Baroque music

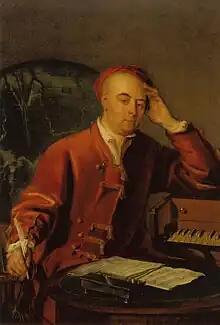
George Frideric Handel

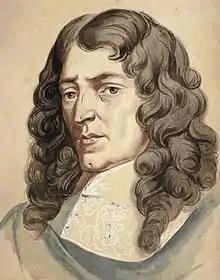
Marc-Antoine Charpentier

Bach's elder sons and pupils: